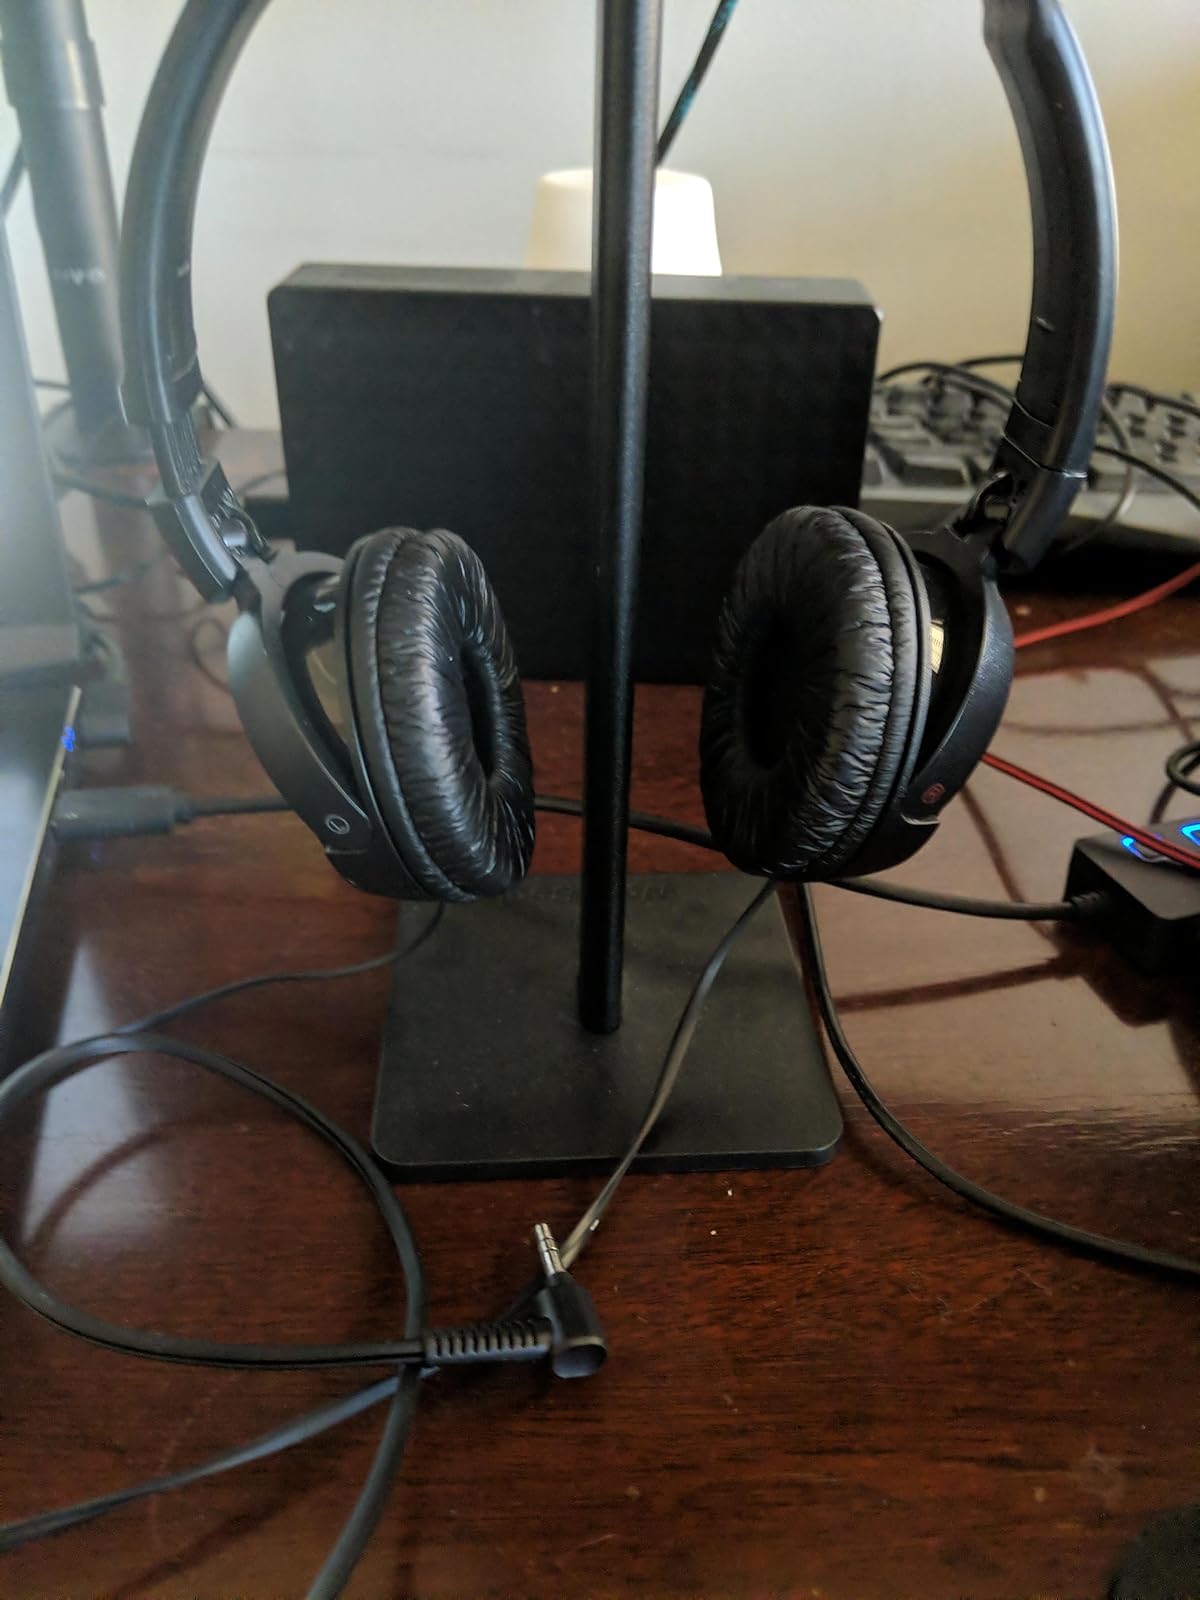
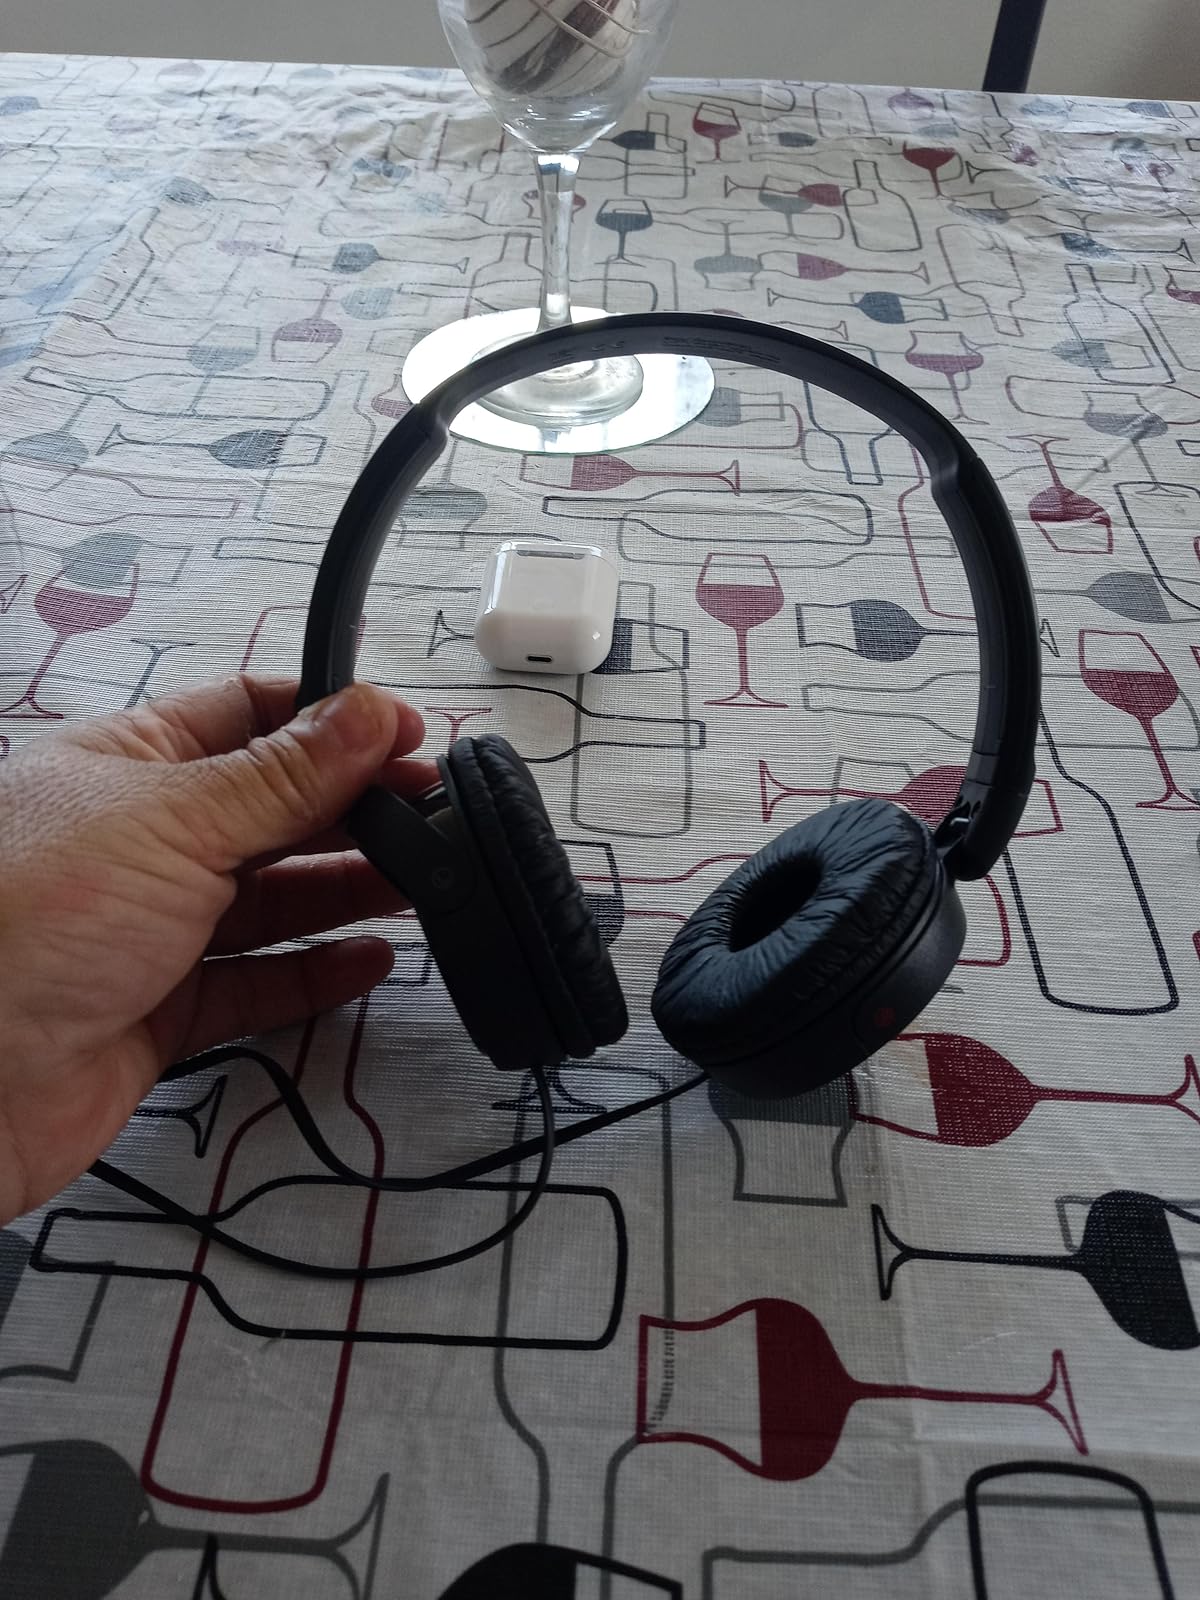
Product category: headphones
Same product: yes